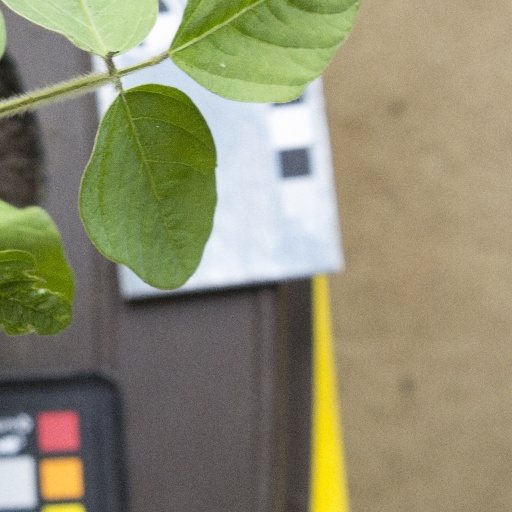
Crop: soybean